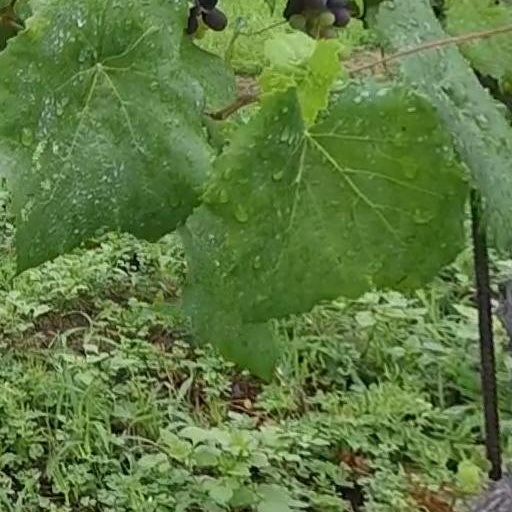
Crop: grape